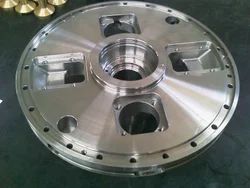
Label: Precision_Components